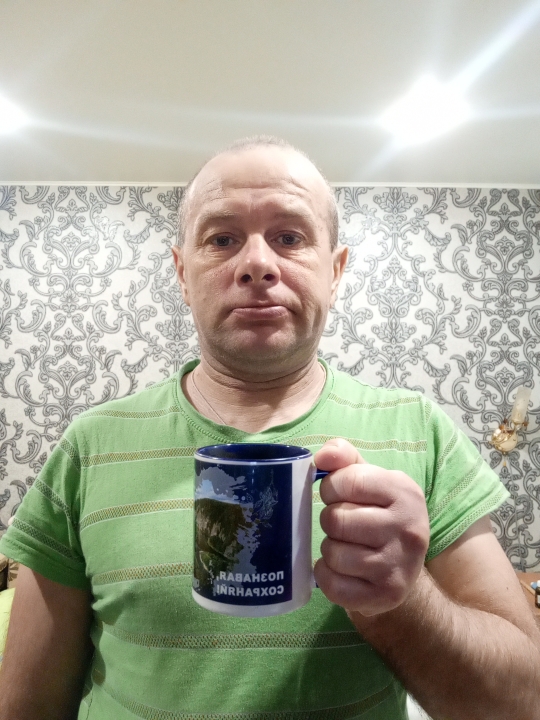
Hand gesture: no_gesture